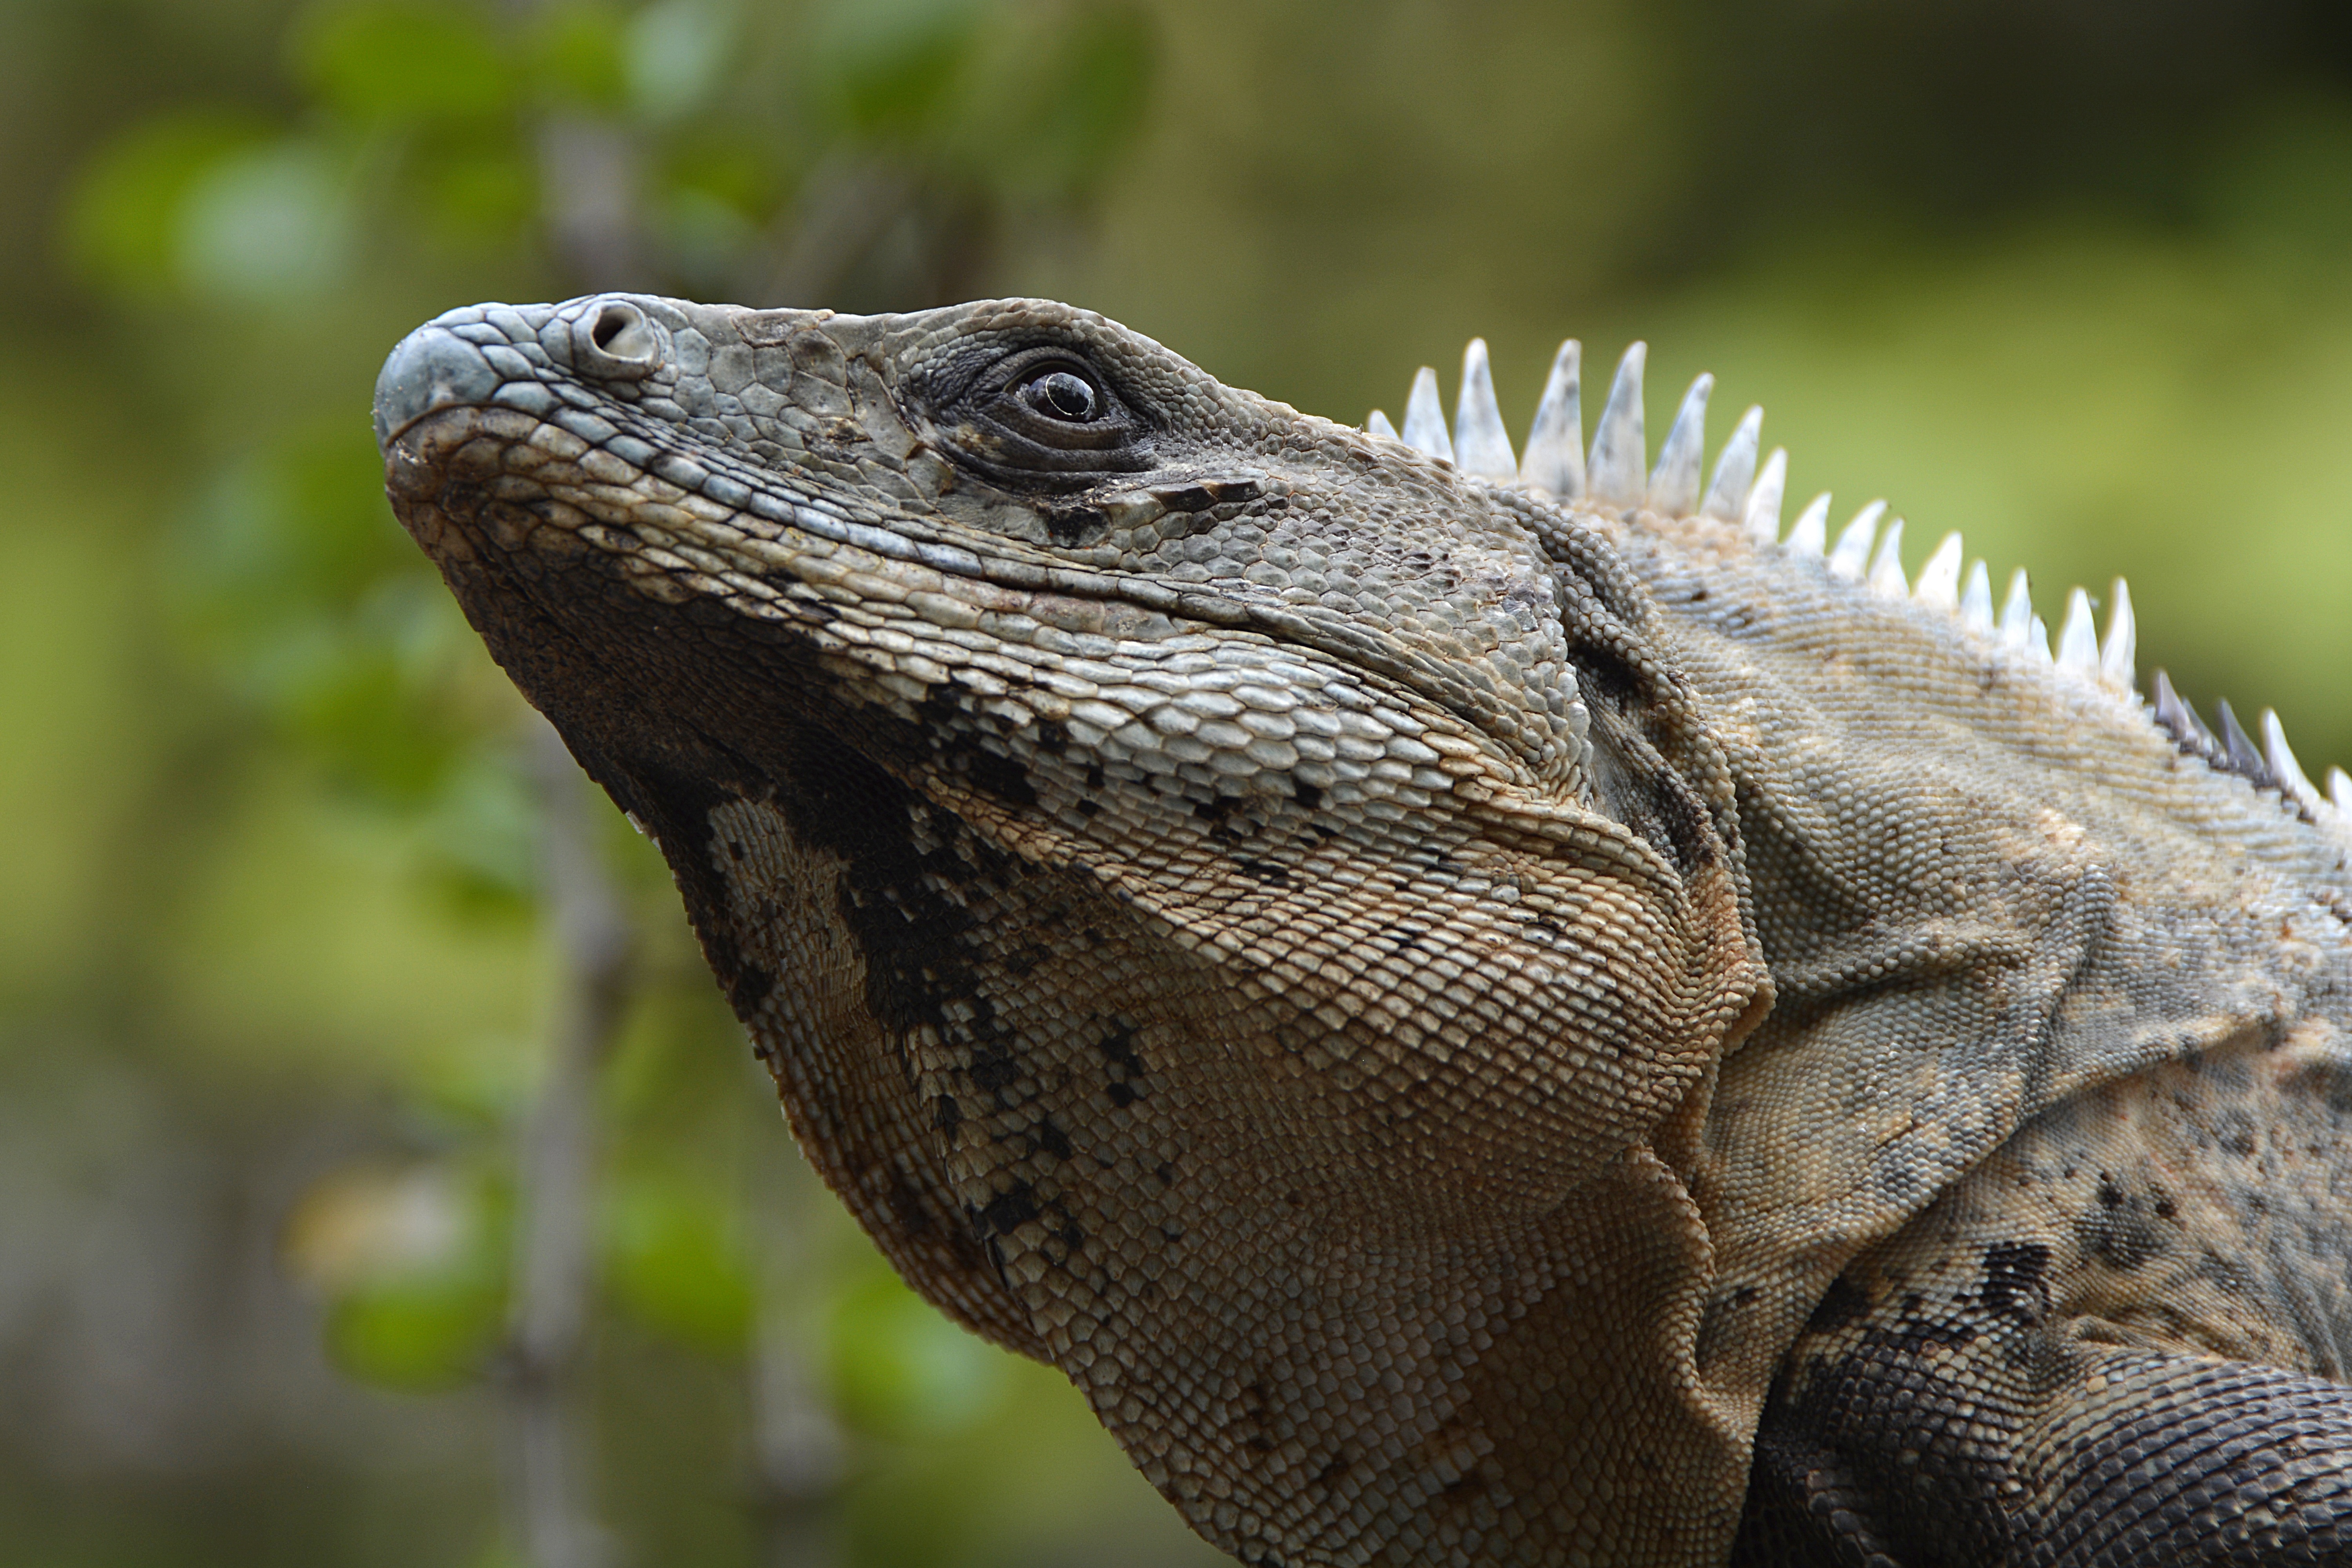
animal, wildlife, tropical, reptile, scale, iguana, fauna, lizard, close up, head, vertebrate, creature, exotic, animal world, scaly, wildlife photography, iguania, macro photography, agamidae, schuppenkriechtier, komodo dragon, scaled reptile, lacertidae, african chameleon